Porsche

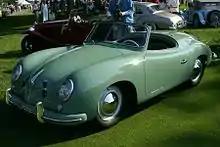
1952 Porsche 356 K/9-1 prototype

In post-war Germany, parts were generally in short supply, so the 356 automobile used components from the Volkswagen Beetle, including the engine case from its internal combustion engine, transmission, and several parts used in the suspension. The 356, however, had several evolutionary stages, A, B, and C, while in production, and most Volkswagen-sourced parts were replaced by Porsche-made parts. Beginning in 1954 the 356s engines started utilizing engine cases designed specifically for the 356. The sleek bodywork was designed by Erwin Komenda, who also had designed the body of the Beetle. Porsche's signature designs have, from the beginning, featured air-cooled rear-engine configurations (like the Beetle), rare for other car manufacturers, but producing automobiles that are very well balanced.